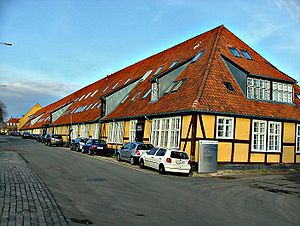
Marinestation København / Bygninger og anlæg m.m. på Holmen / Bygninger og anlæg på Nyholm / De gamle takkeladshuse
Østre Takkeladshus. For enden anes Fabriksmesterens kontor
Marinestation København eller Marinestation Holmen er et sømilitært etablissement på Nyholm i København.